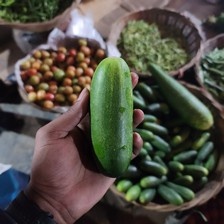
Label: cucumber